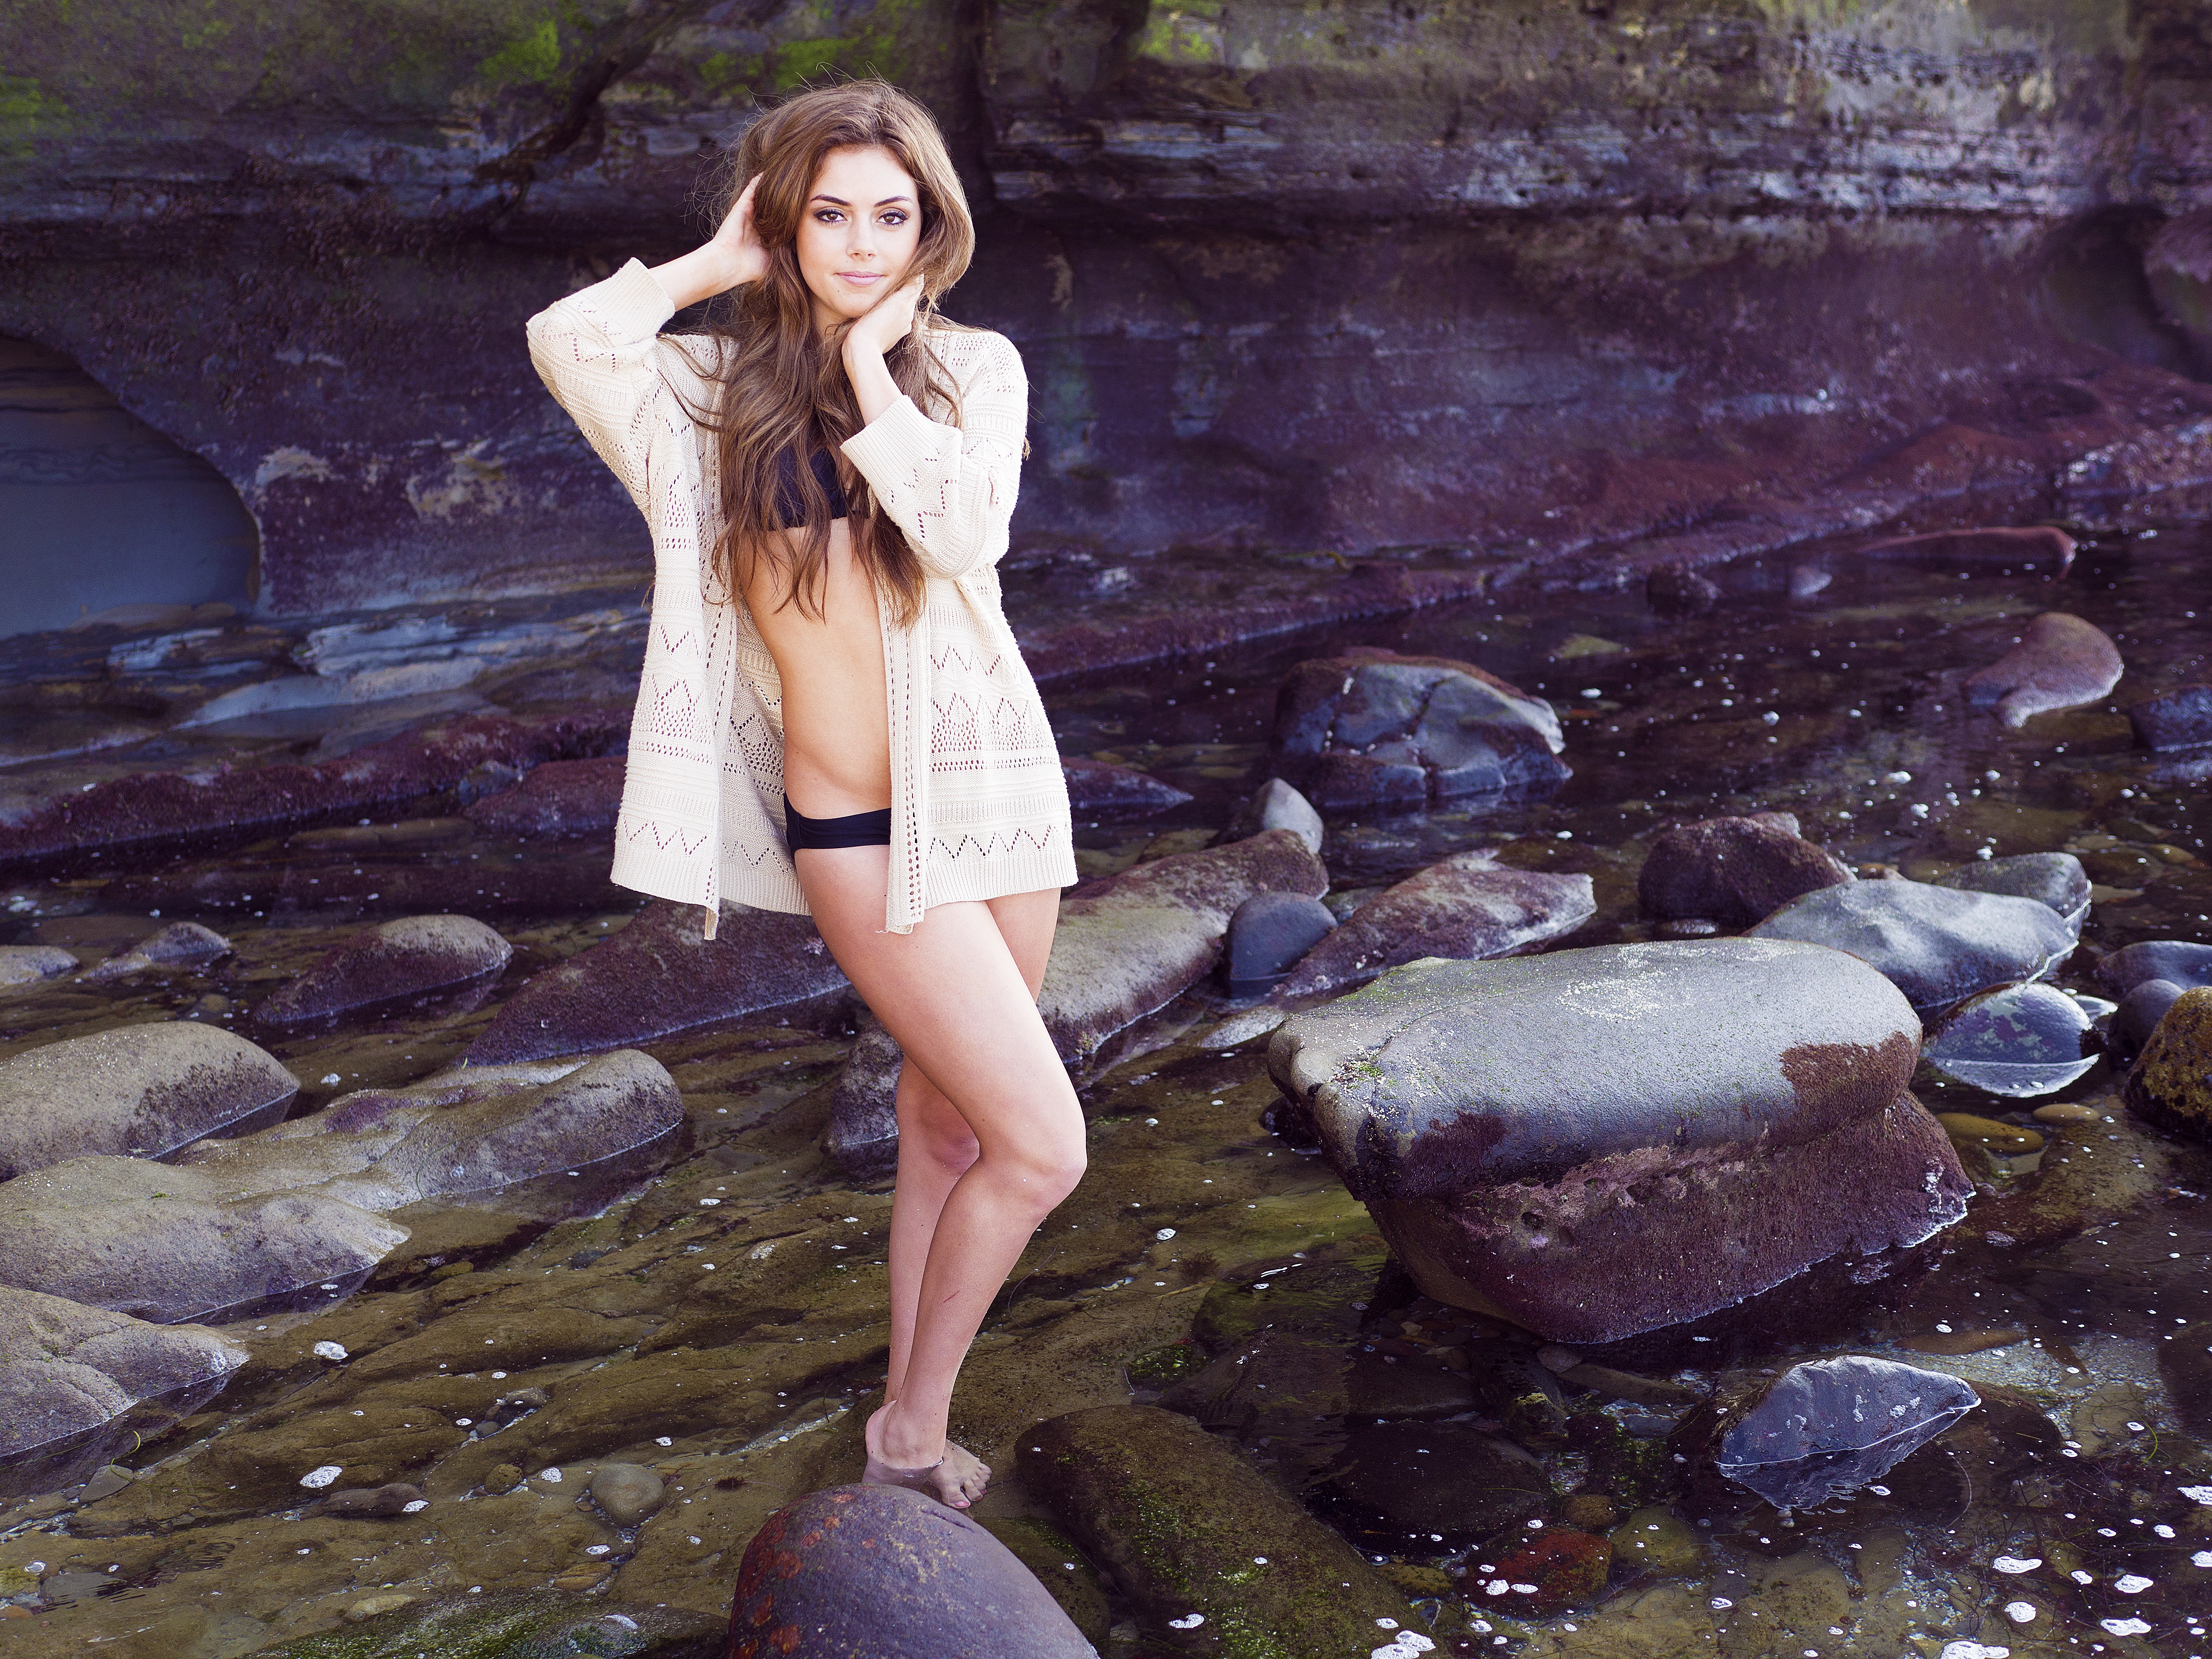
water, rock, girl, woman, hair, photography, wall, river, leg, model, spring, brown, fashion, lady, season, bikini, posing, rocks, long, stones, dress, hot, photograph, beauty, beautiful, sexy, image, fit, wavy, skinny, mythology, dark blue, photo shoot, full body, human positions, art model, swimming suit, big shirt